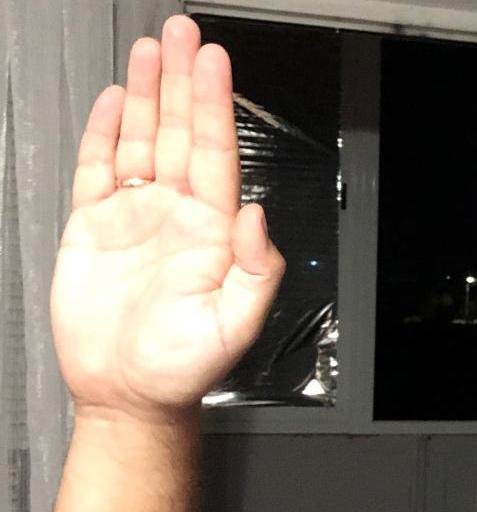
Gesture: stop